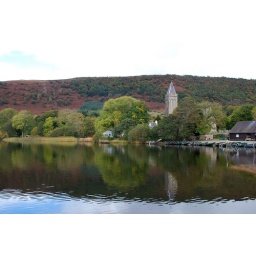
The only body of water to be called a lake in Scotland. All the rest are Lochs.